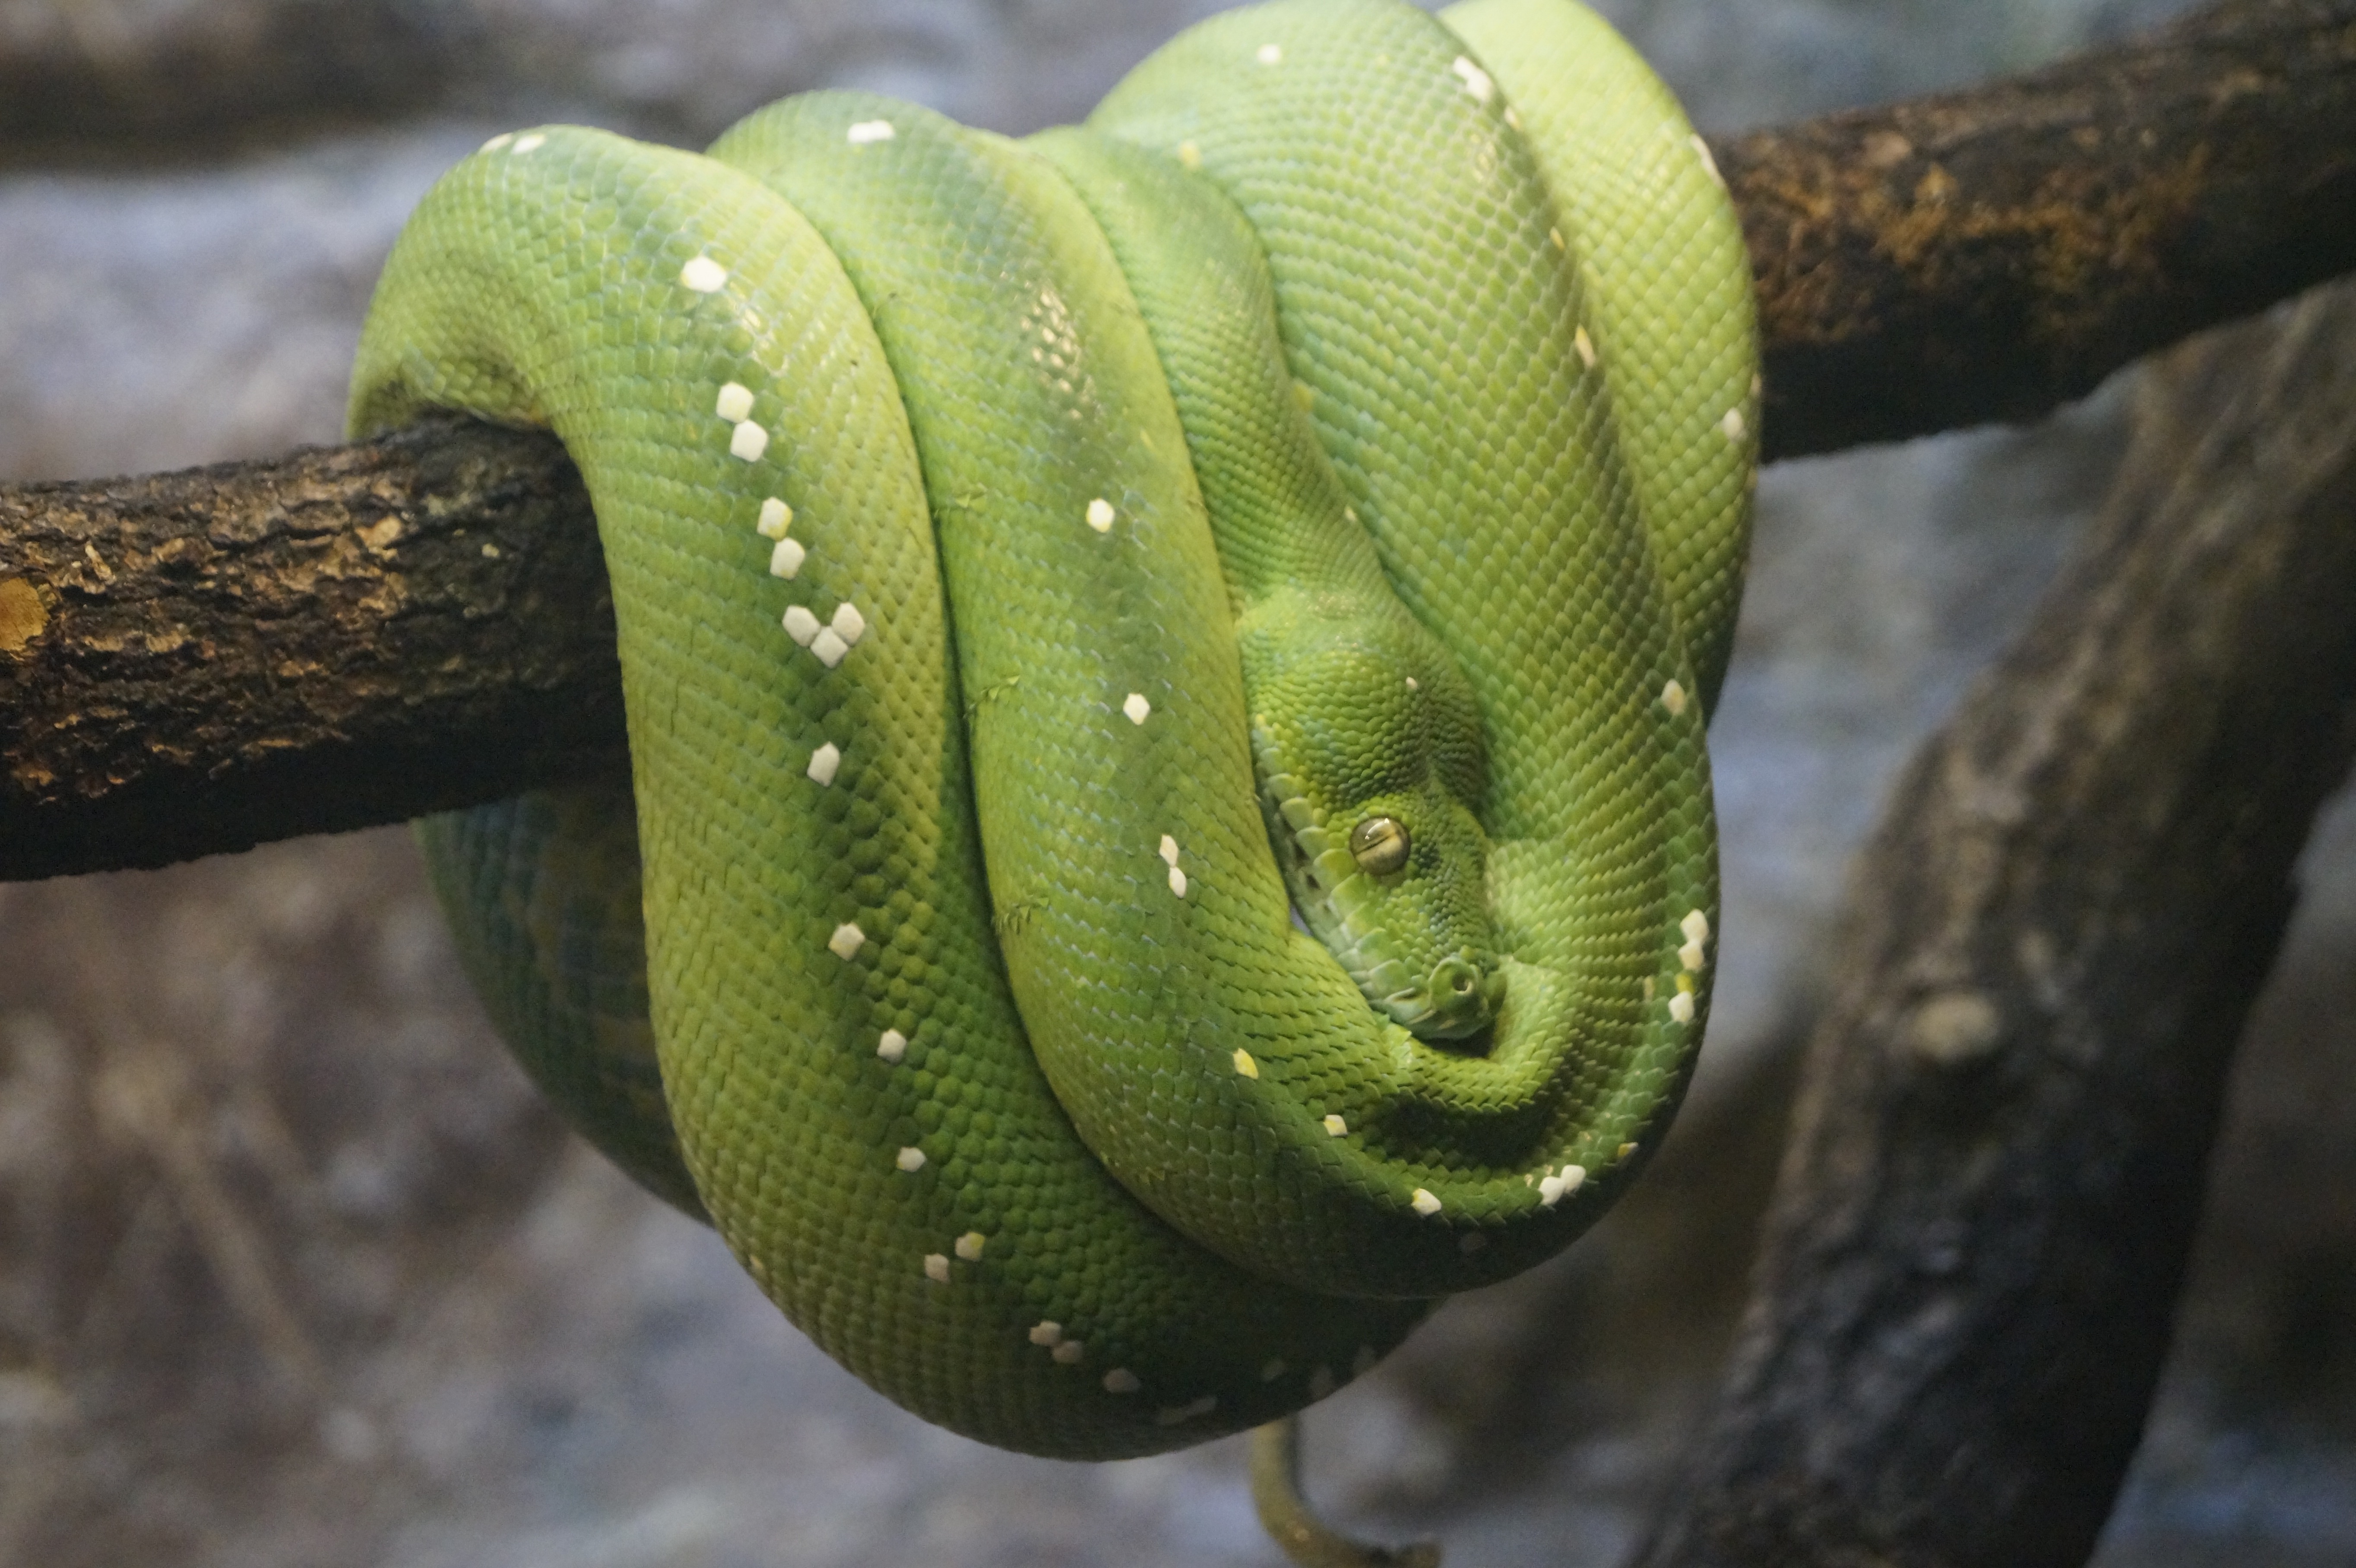
nature, flower, wildlife, zoo, green, botany, reptile, close, flora, fauna, close up, snake, serpent, macro photography, elapidae, green tree python, scaled reptile